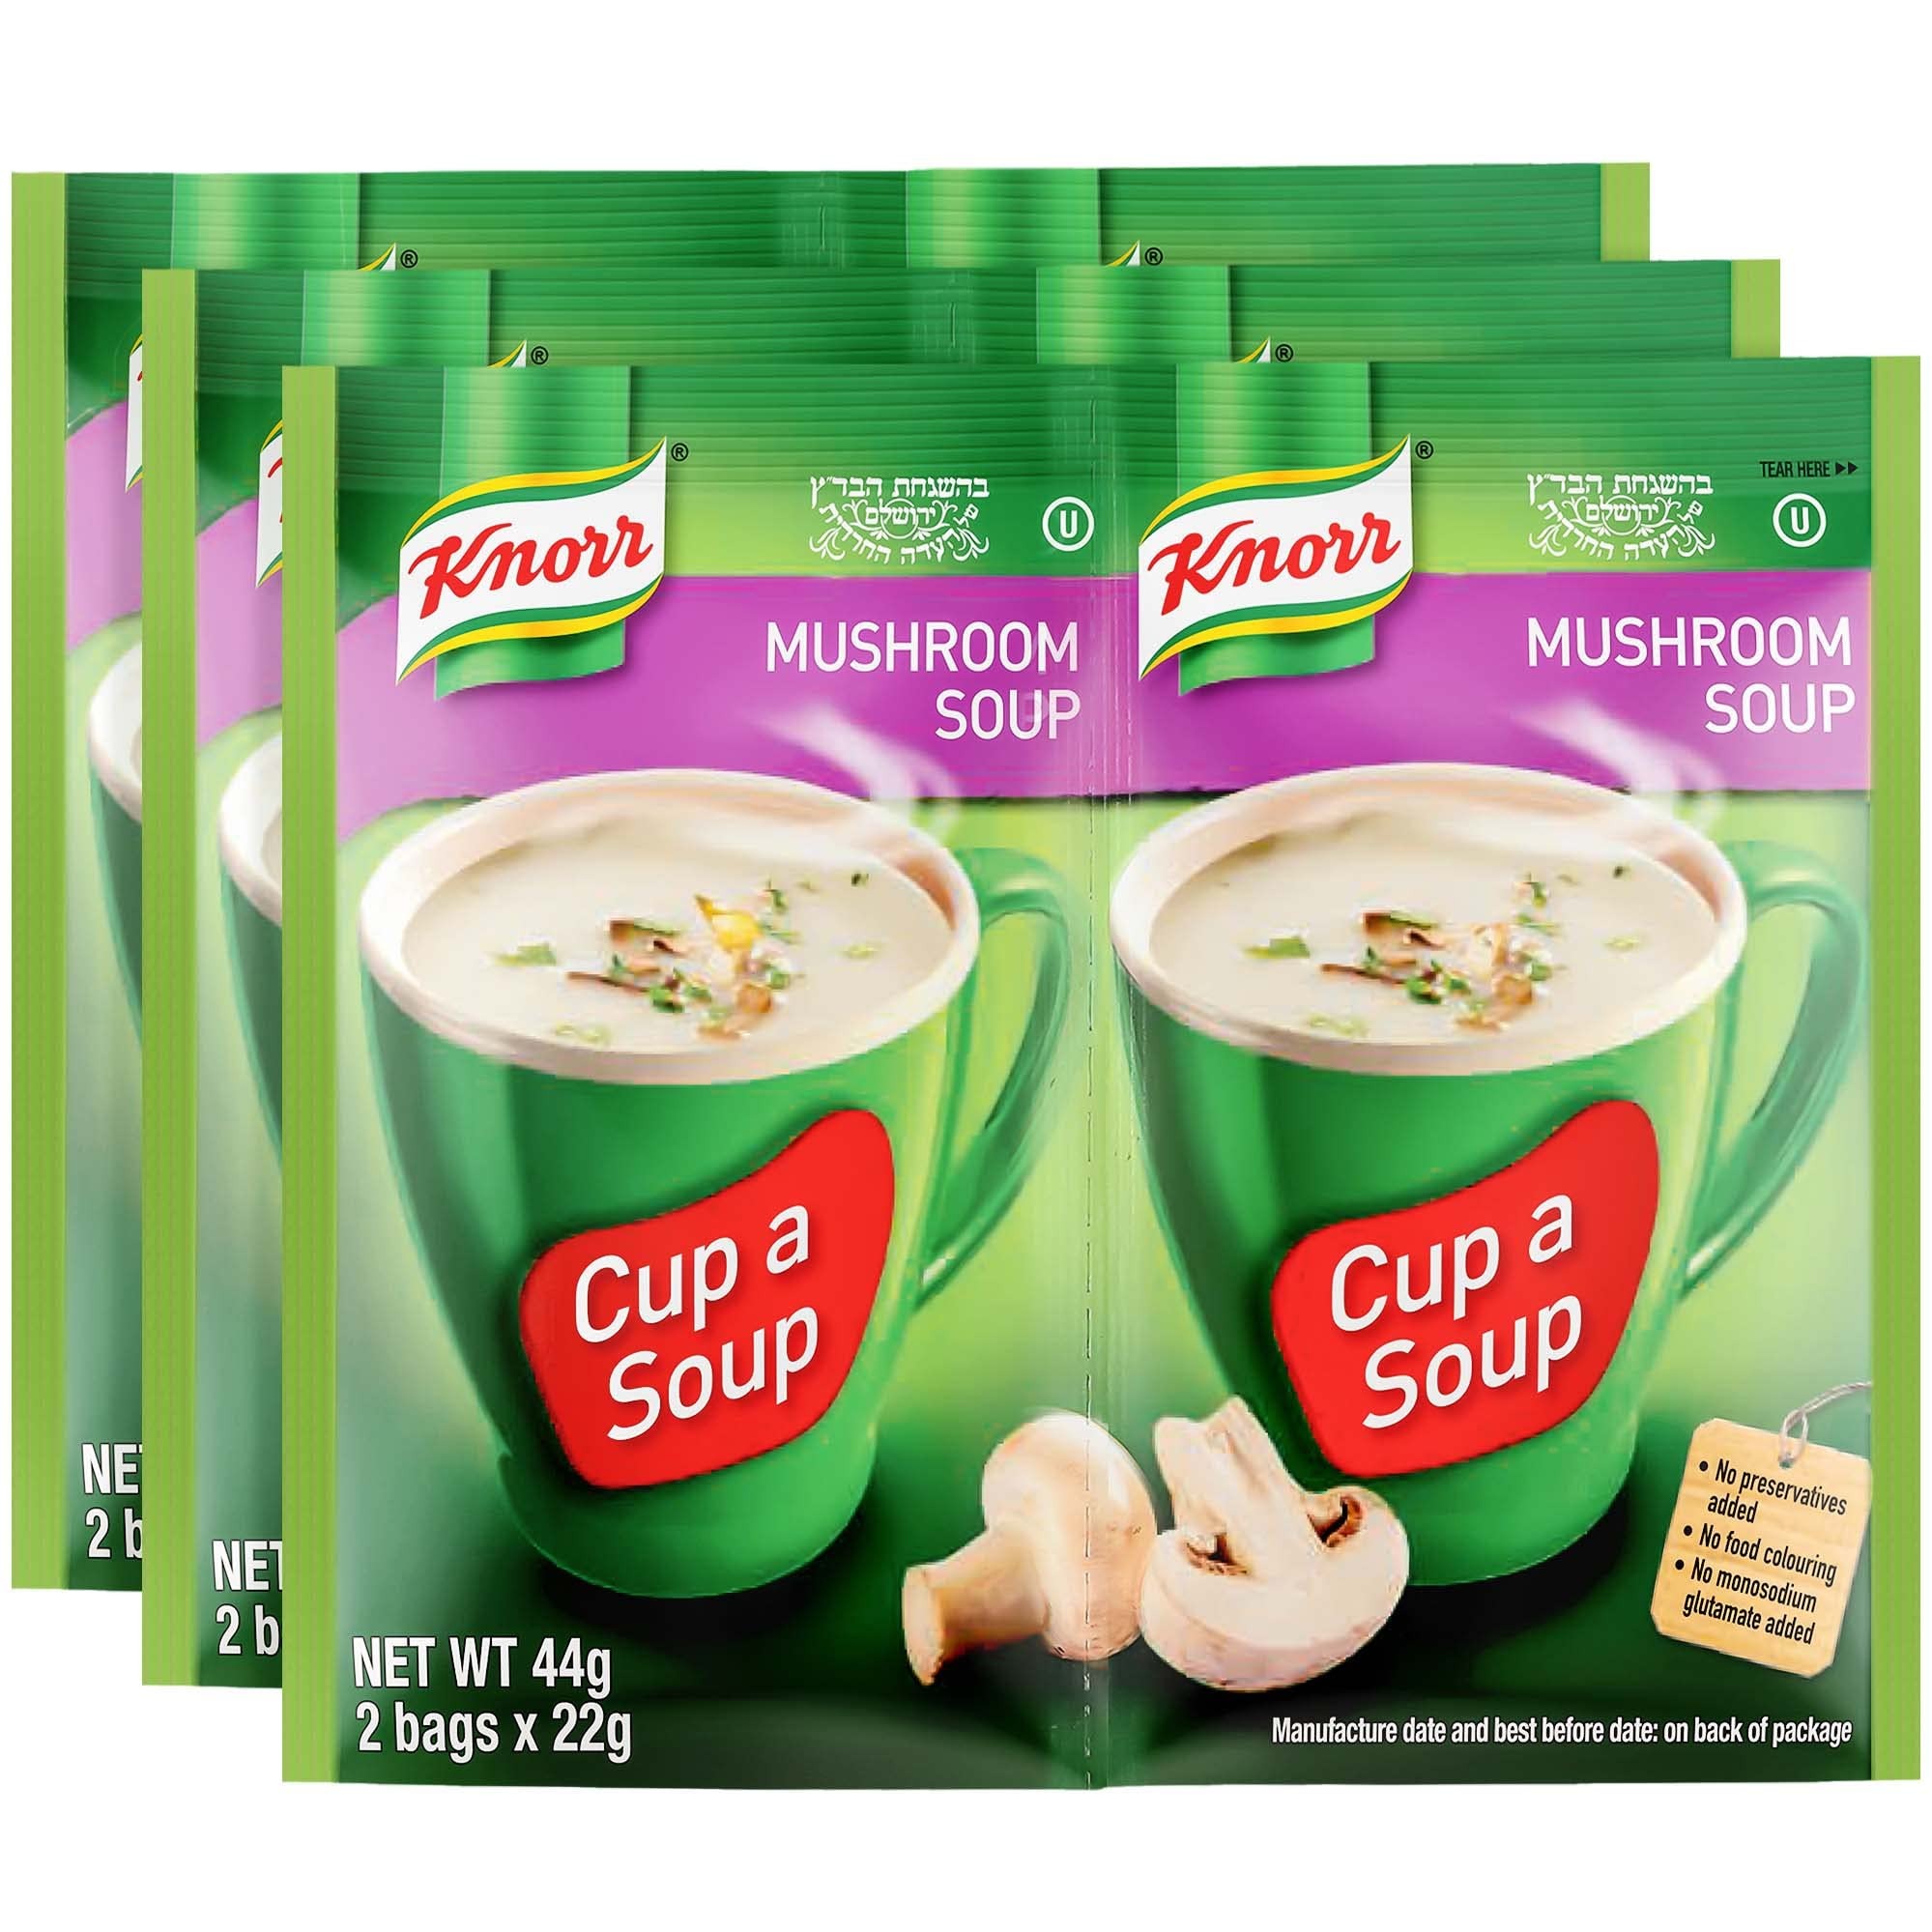
Item Name: Knorr Mushroom Soup Mix 1.52oz (3x2 Packs for 6 Pouches Total)| Delicious, Warm, and Ready in Minutes!(Pack Of 24)
Bullet Point: Knorr Kosher Mushroom Soup, 1.52 Ounces (Pack Of 24)
Value: 1.0
Unit: Ounce

Price: 9.99